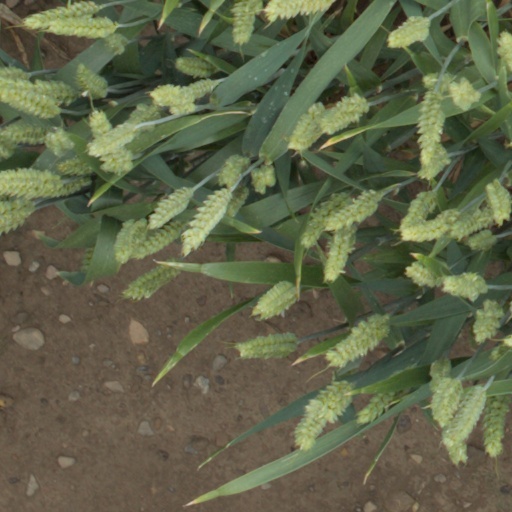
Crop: wheat